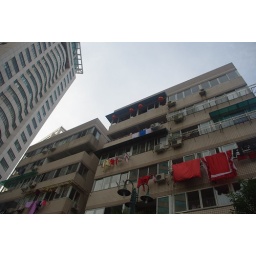
our apartment is the one in the middle at the top. you can see the red lanterns hanging outside our balcony windows.